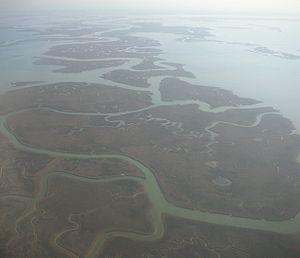
Venise maritime, en latin Venetia maritima, en grec Bενετικὰ / Venetikà, ou Venise byzantine est un territoire de l’Italie byzantine inclus dans l’exarchat de Ravenne et correspondant à la zone côtière de l’antique région Vénète, c’est-à-dire aux côtes des actuels Vénétie et Frioul-Vénétie Julienne, distincte de l’intérieur des terres de la Vénétie euganéenne passée à la fin du VIᵉ siècle sous le contrôle des Lombards.